Bodega, California

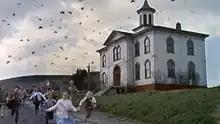
Scene from "The Birds" showing Potter School

As of 1915, Bodega was serviced by Wells Fargo and Company, who provided express delivery service. Wells Fargo delivered fruits, vegetables, eggs, and butter to the region from Alameda County. In the late 1970s, the Soycrafters Association of North America was headquartered in Bodega. It was run by soy product innovator Larry Needleman. The area also has a history of creameries, making milk and butter. The Bodega Cooperative Creamery was located in Bodega as of 1922.